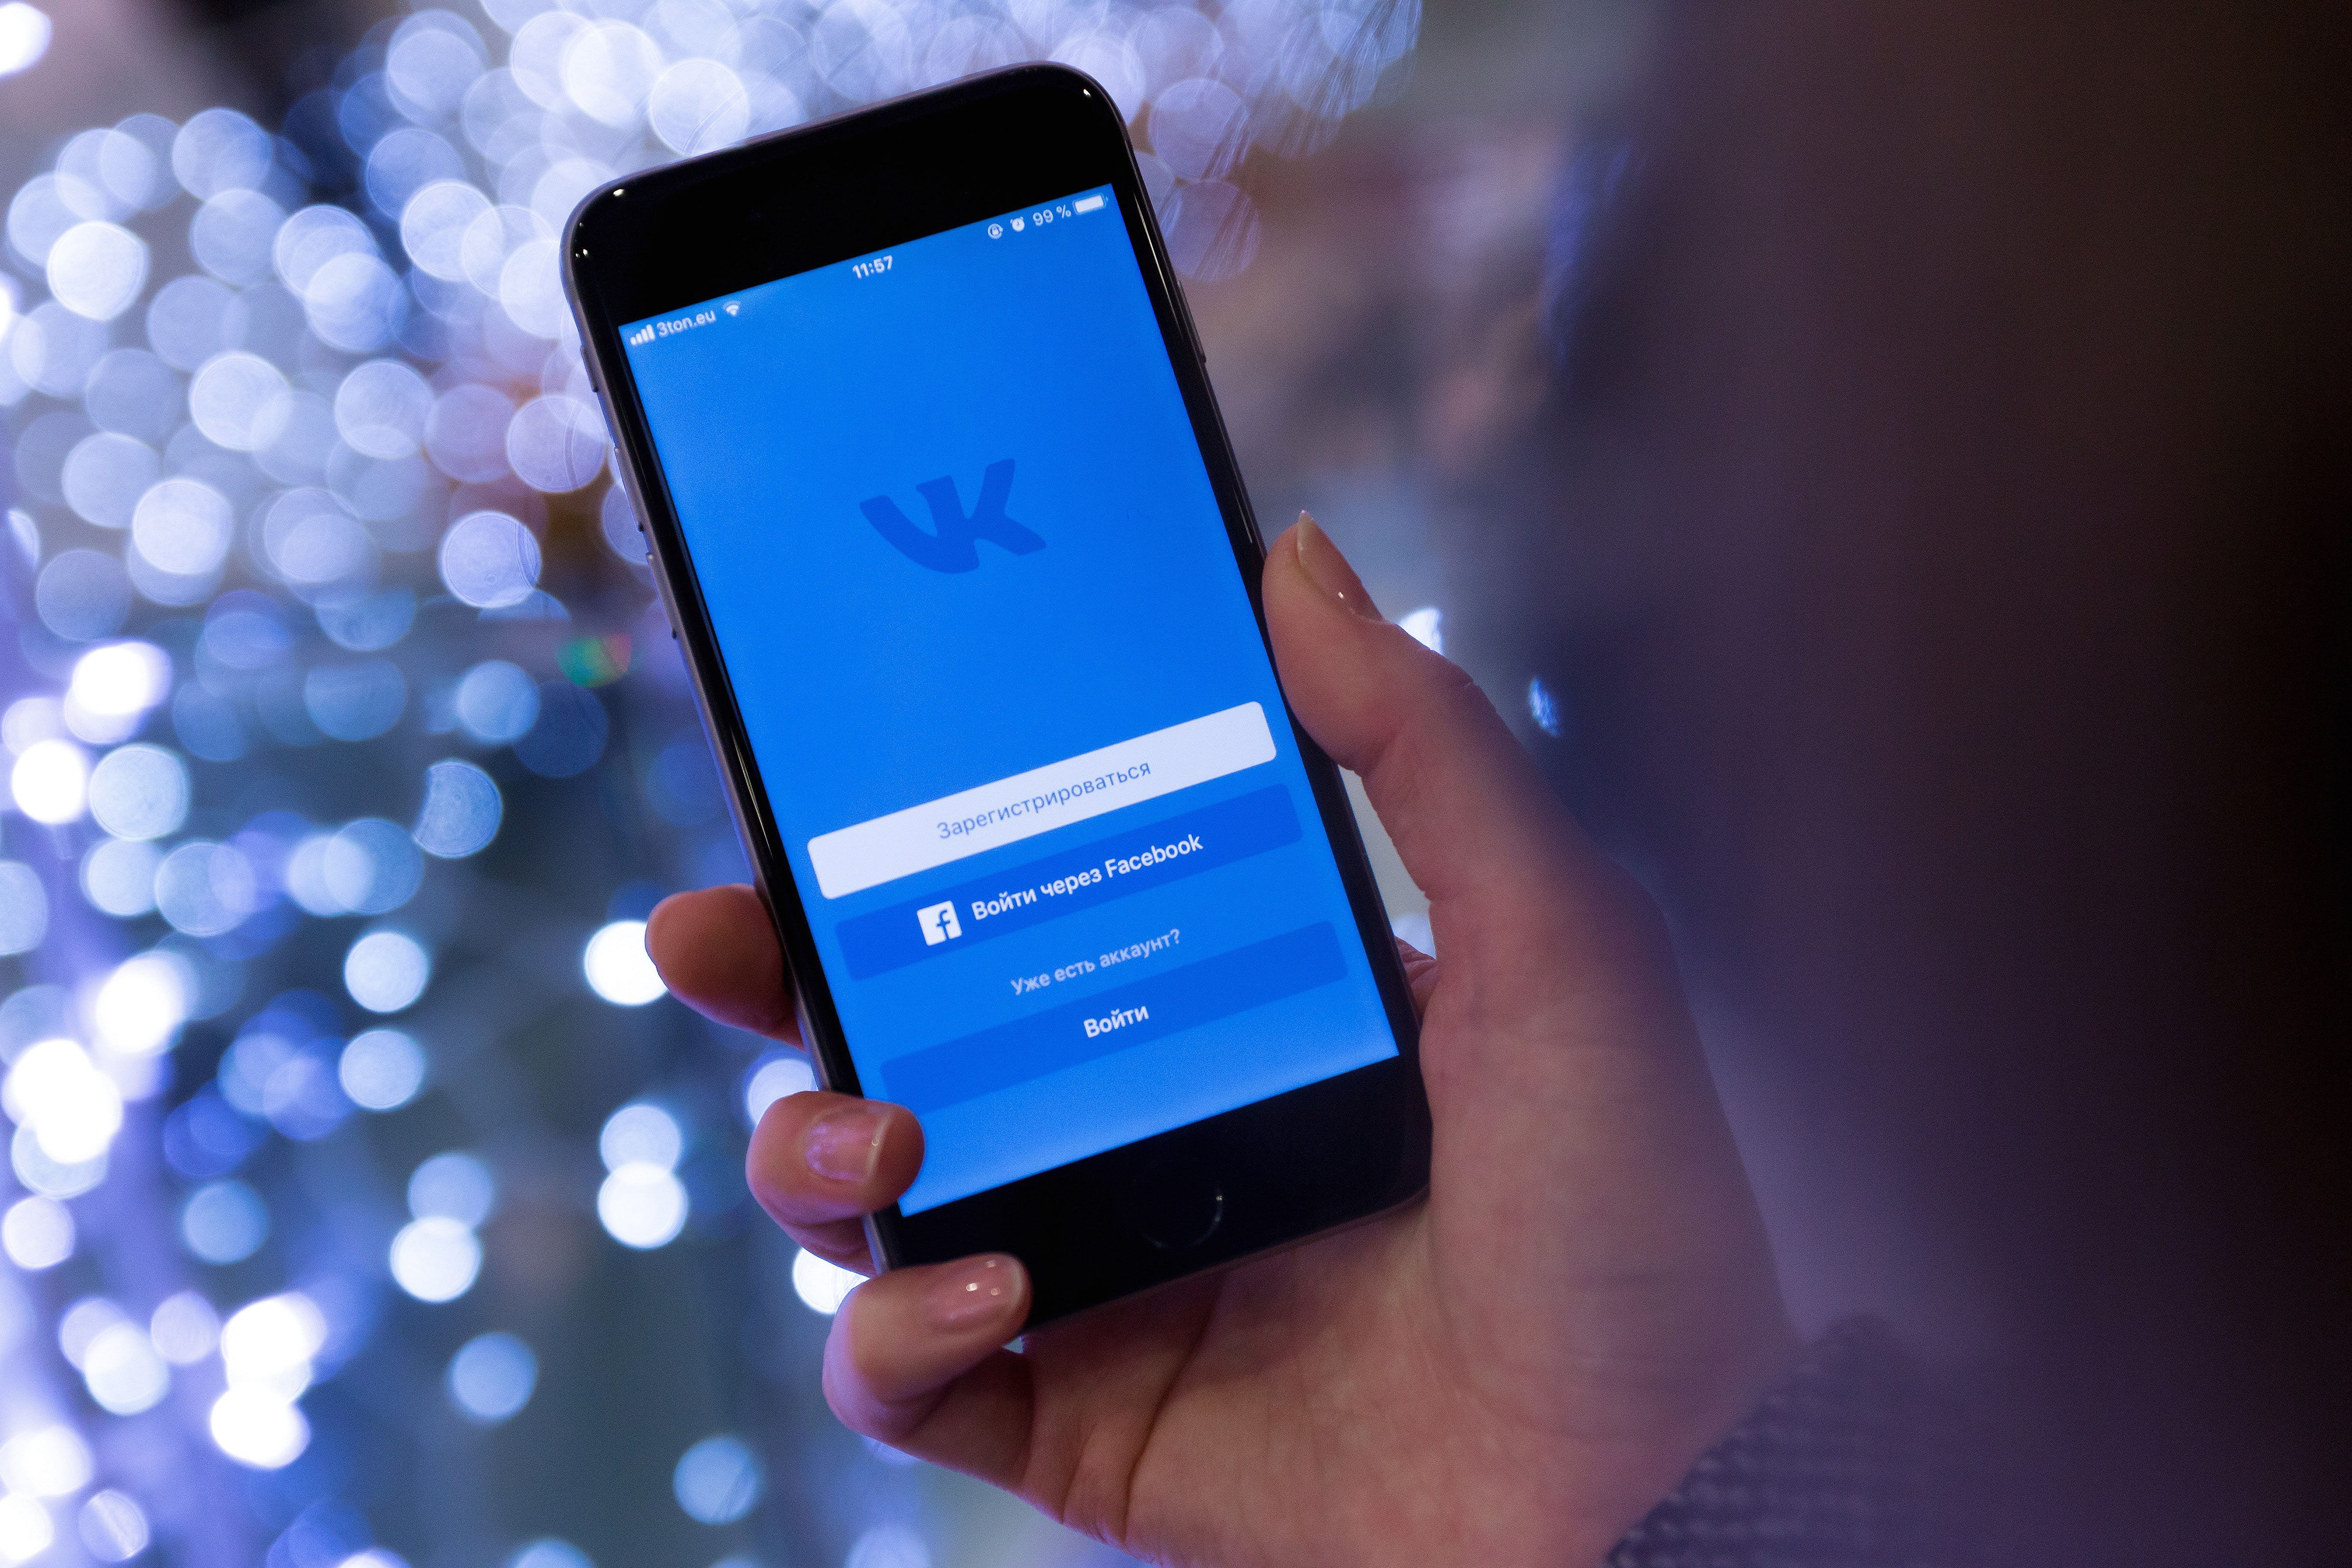
gadget, mobile phone, communication device, smartphone, portable communications device, electronic device, feature phone, technology, hand, electronics, finger, Material property, electric blue, mobile device, multimedia, iphone